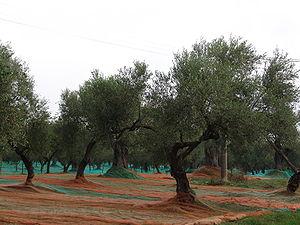
L’olivier est un arbre fruitier qui produit les olives, un fruit consommé sous diverses formes et dont on extrait une des principales huiles alimentaires, l'huile d'olive. C'est la variété, domestiquée depuis plusieurs millénaires et cultivée principalement dans les régions de climat méditerranéen, de l'une des sous-espèces de Olea europaea, une espèce d'arbres et d'arbustes de la famille des Oléacées.
Une oliveraie ou olivaie ou olivette est un verger planté d'oliviers, essentiellement pour l'oléiculture.